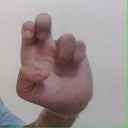
अक्षर: अ